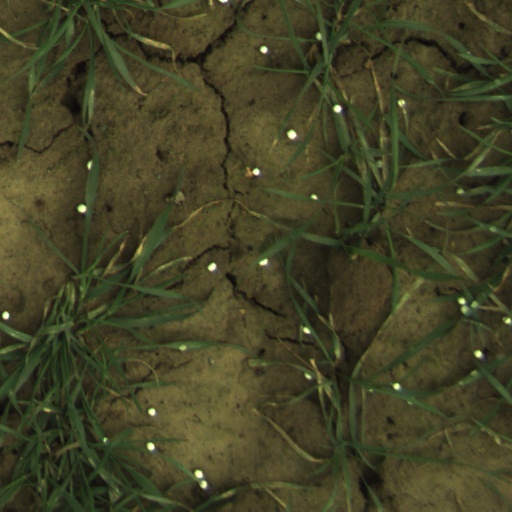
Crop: wheat